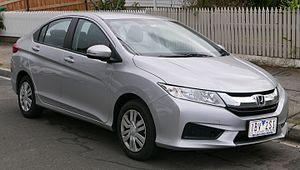
La Honda City est une berline sur la plate-forme de la Honda Jazz-Airwave. Lancé en 2008 elle est vendue en Inde, en Afrique et en Asie du Sud, là où elle est fabriquée.